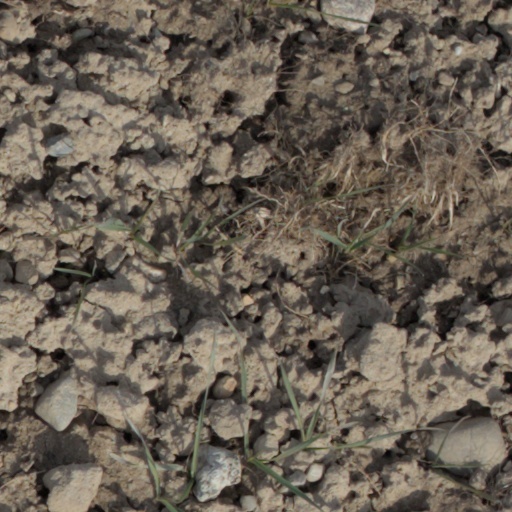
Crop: wheat